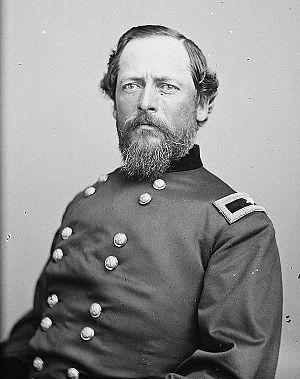
Samuel Kosciuszko Zook est un général de l'Union de la guerre de Sécession, tué au combat lors de la bataille de Gettysburg.